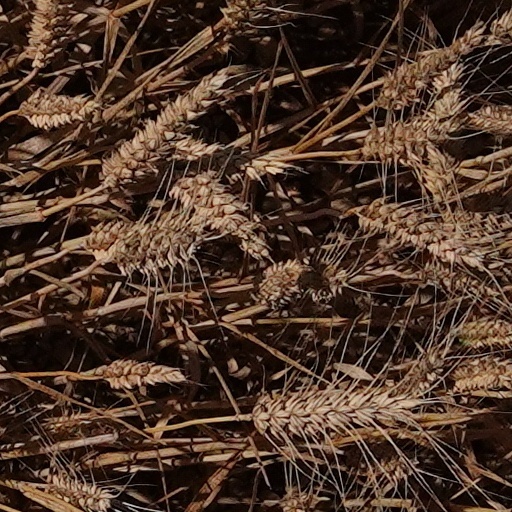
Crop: wheat